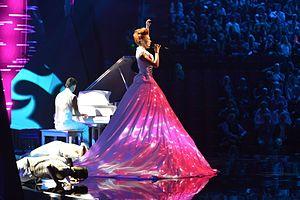
Aliona Moon, de son vrai nom Aliona Munteanu, née le 25 mai 1989 à Chișinău en Moldavie, est une chanteuse moldave.